Ioryi Mucitano

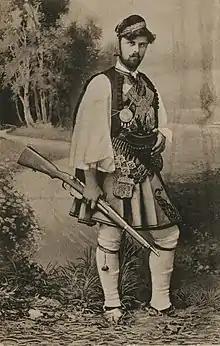
Ioryi Mucitano during the Macedonian Struggle

Ioryi Mucitano (also Mucitani or Mucitanu, 1882 – 2 August 1911), nicknamed Kasapcheto ("Butcher"), was an Ottoman Aromanian revolutionary during the Macedonian Struggle. He was the first leader of the first Aromanian band of the Internal Macedonian Revolutionary Organization (IMRO).